Florida sand skink

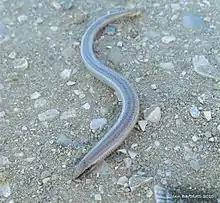
In Highlands County, Florida

A unique lizard adapted to an underground existence, the Florida sand skink measures in total length and is a gray to tan color. Its forelegs are tiny and bear only one toe each; its hindlegs are small and have two toes. The tail comprises about half of the animal's total length. The sand skink has a wedge-shaped head, a partially countersunk lower jaw, body grooves into which the forelegs can be folded, and small eyes which have transparent windows in the lower lids. These features enable the lizard to move through loose sand.